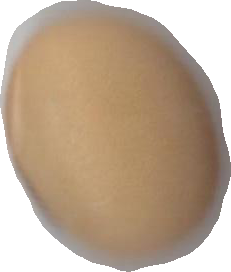
Variety: Anjasmoro